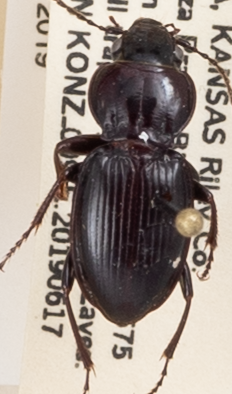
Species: Cyclotrachelus substriatus
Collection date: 2019-06-17
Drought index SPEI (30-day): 0.746
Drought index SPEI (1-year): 1.69
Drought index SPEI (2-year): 0.26